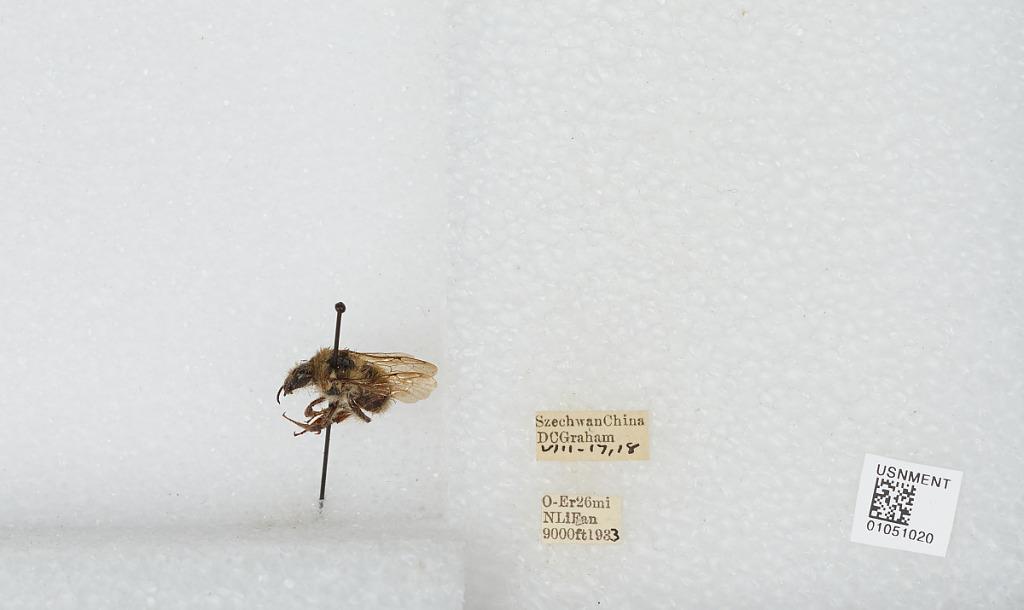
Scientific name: Bombus sp.
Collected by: D. Graham
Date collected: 1933-8-17
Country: China
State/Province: Sichuan
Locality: O-Er 26 miles North Li Fan